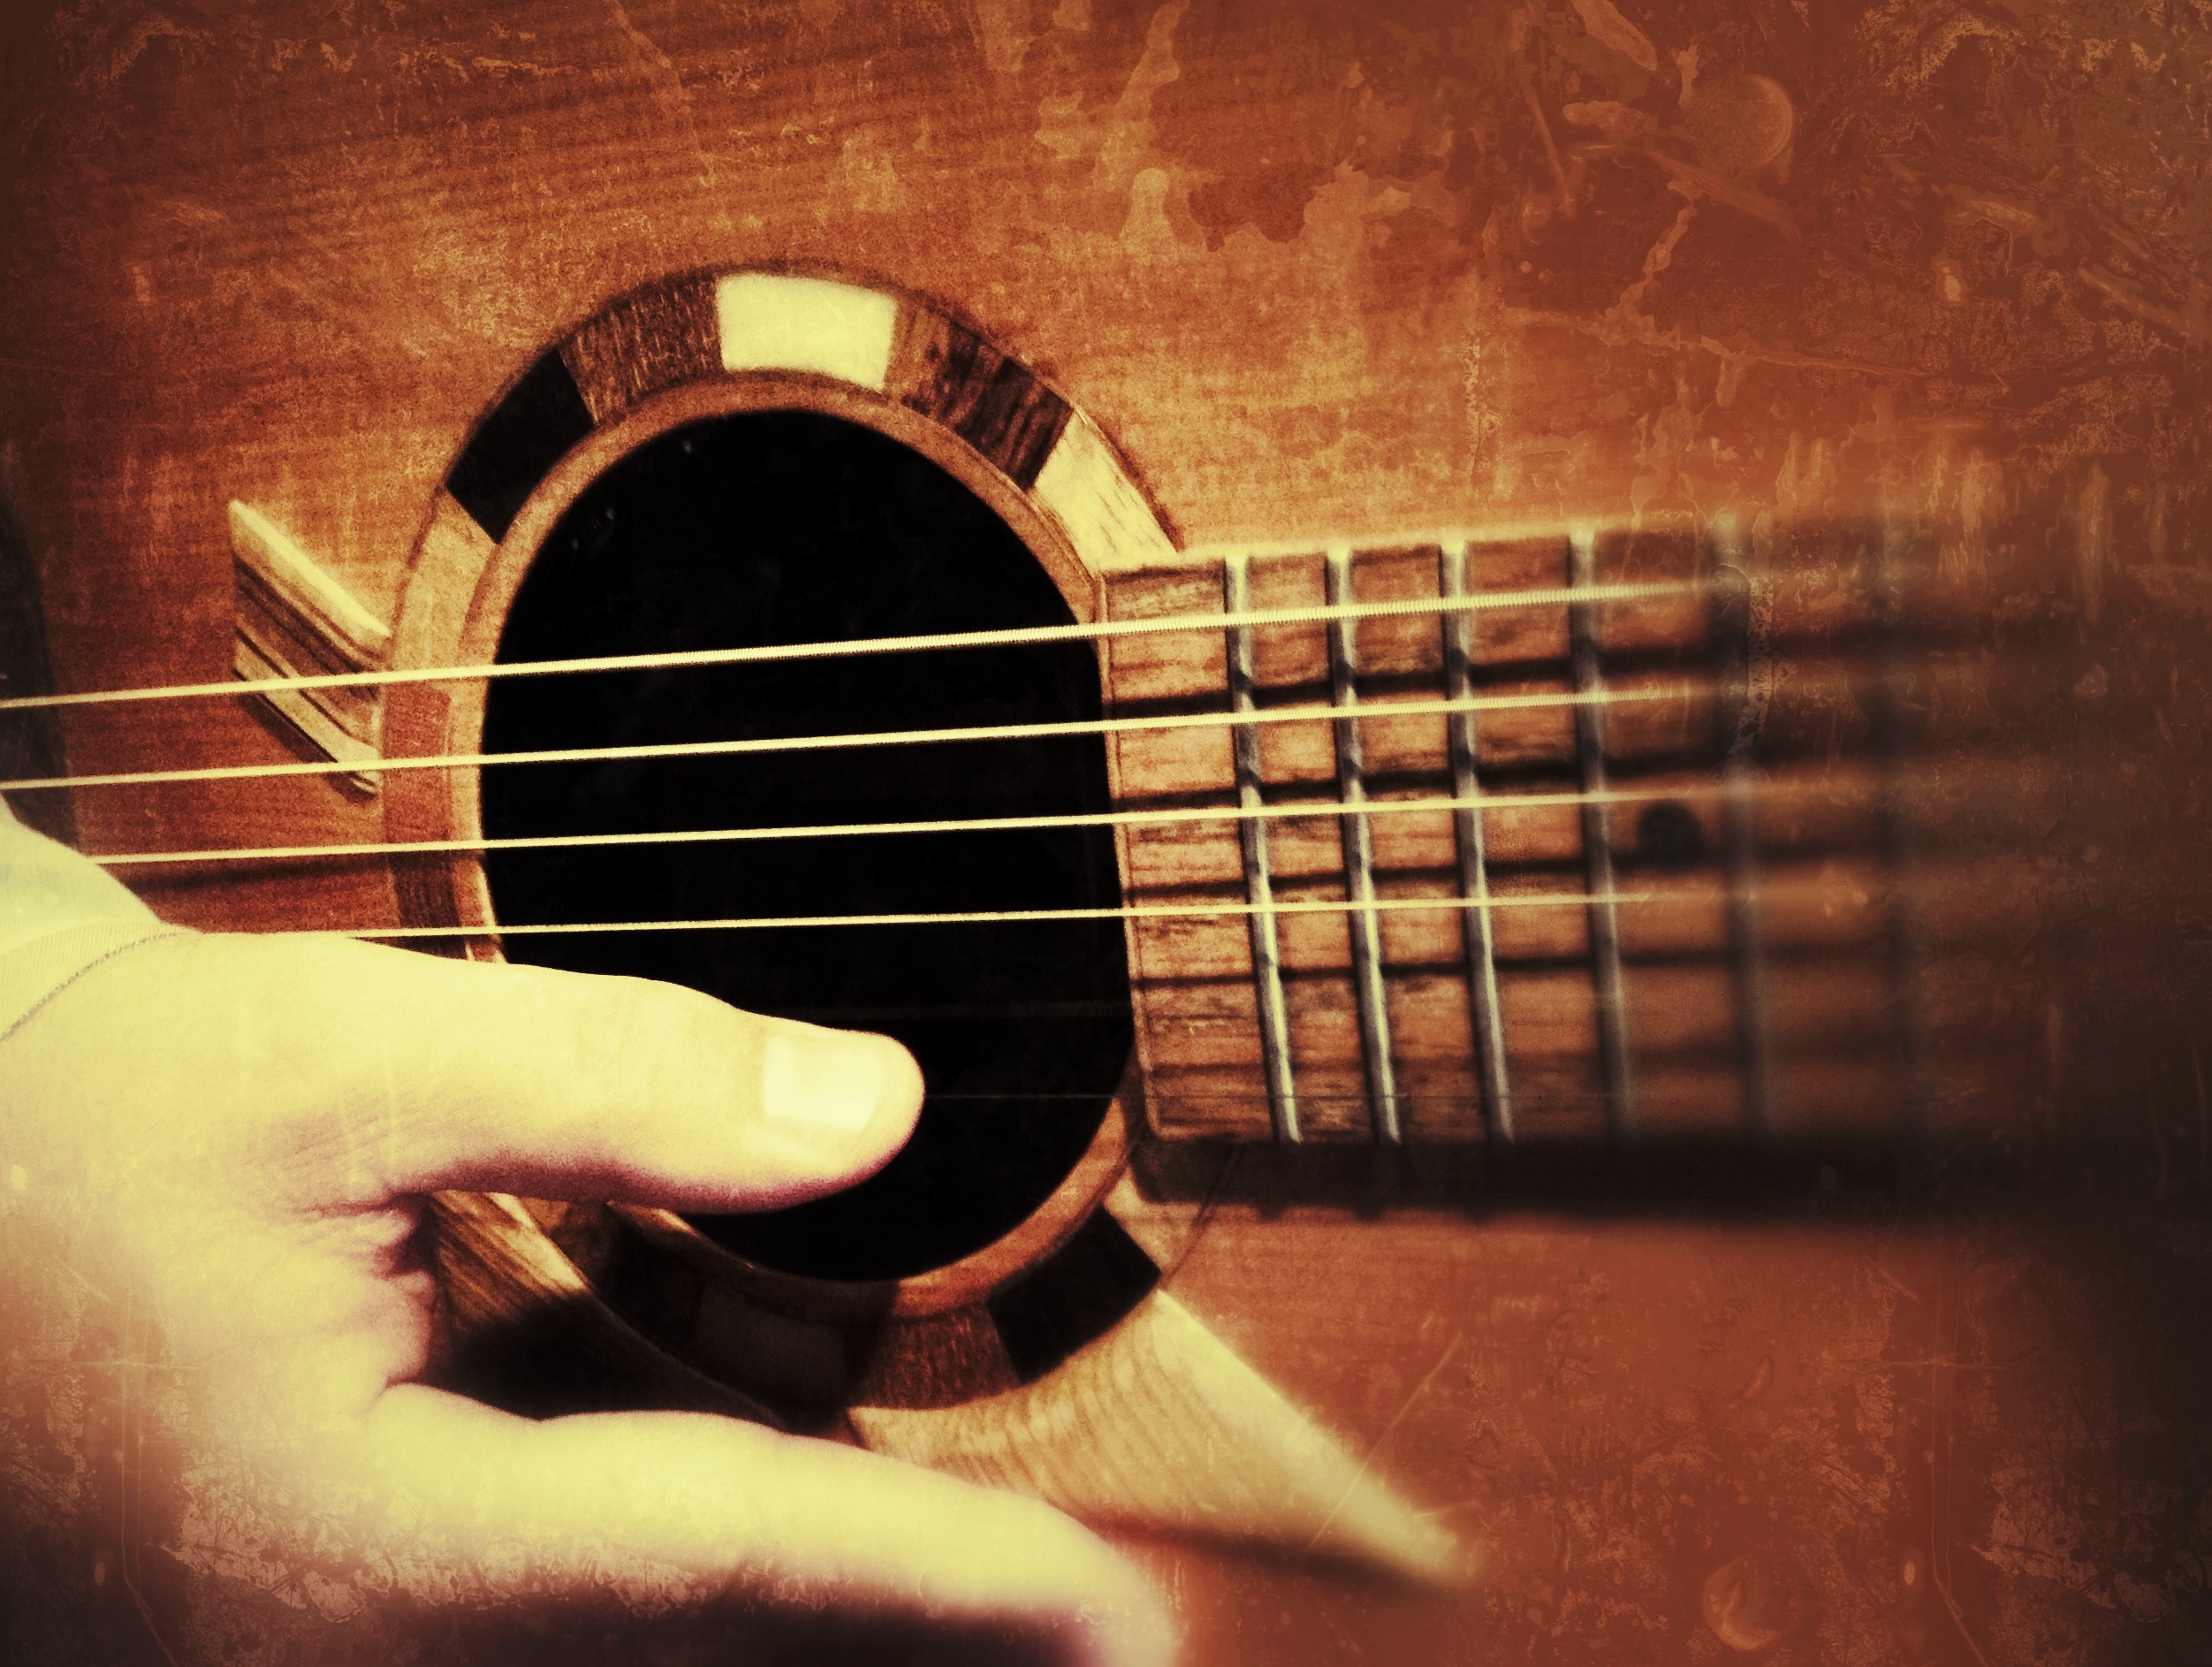
guitar, acoustic guitar, musical instrument, close up, guitarist, unplugd12, classical music, string instrument, plucked string instruments